Answer in natural language. Considering the relative positions, is Doorway above or below black shelving unit with two shelves? Choose between the following options: above or below
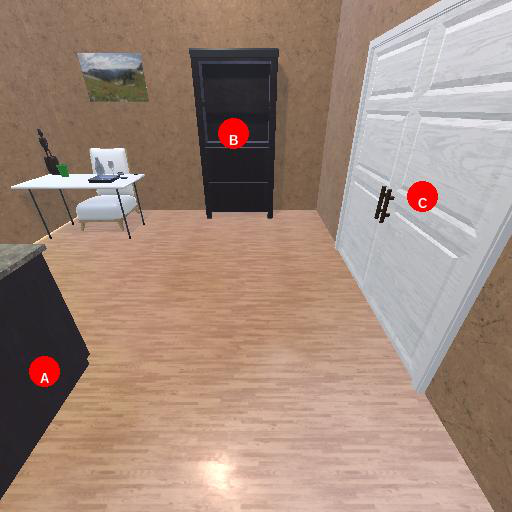
<answer>below</answer>